Cuffe Street

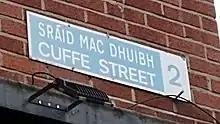
Street sign

Cuffe Street (Irish: or ) is a street in Dublin, Ireland which runs from St Stephen's Green at the eastern end to Kevin Street Lower at the western end.